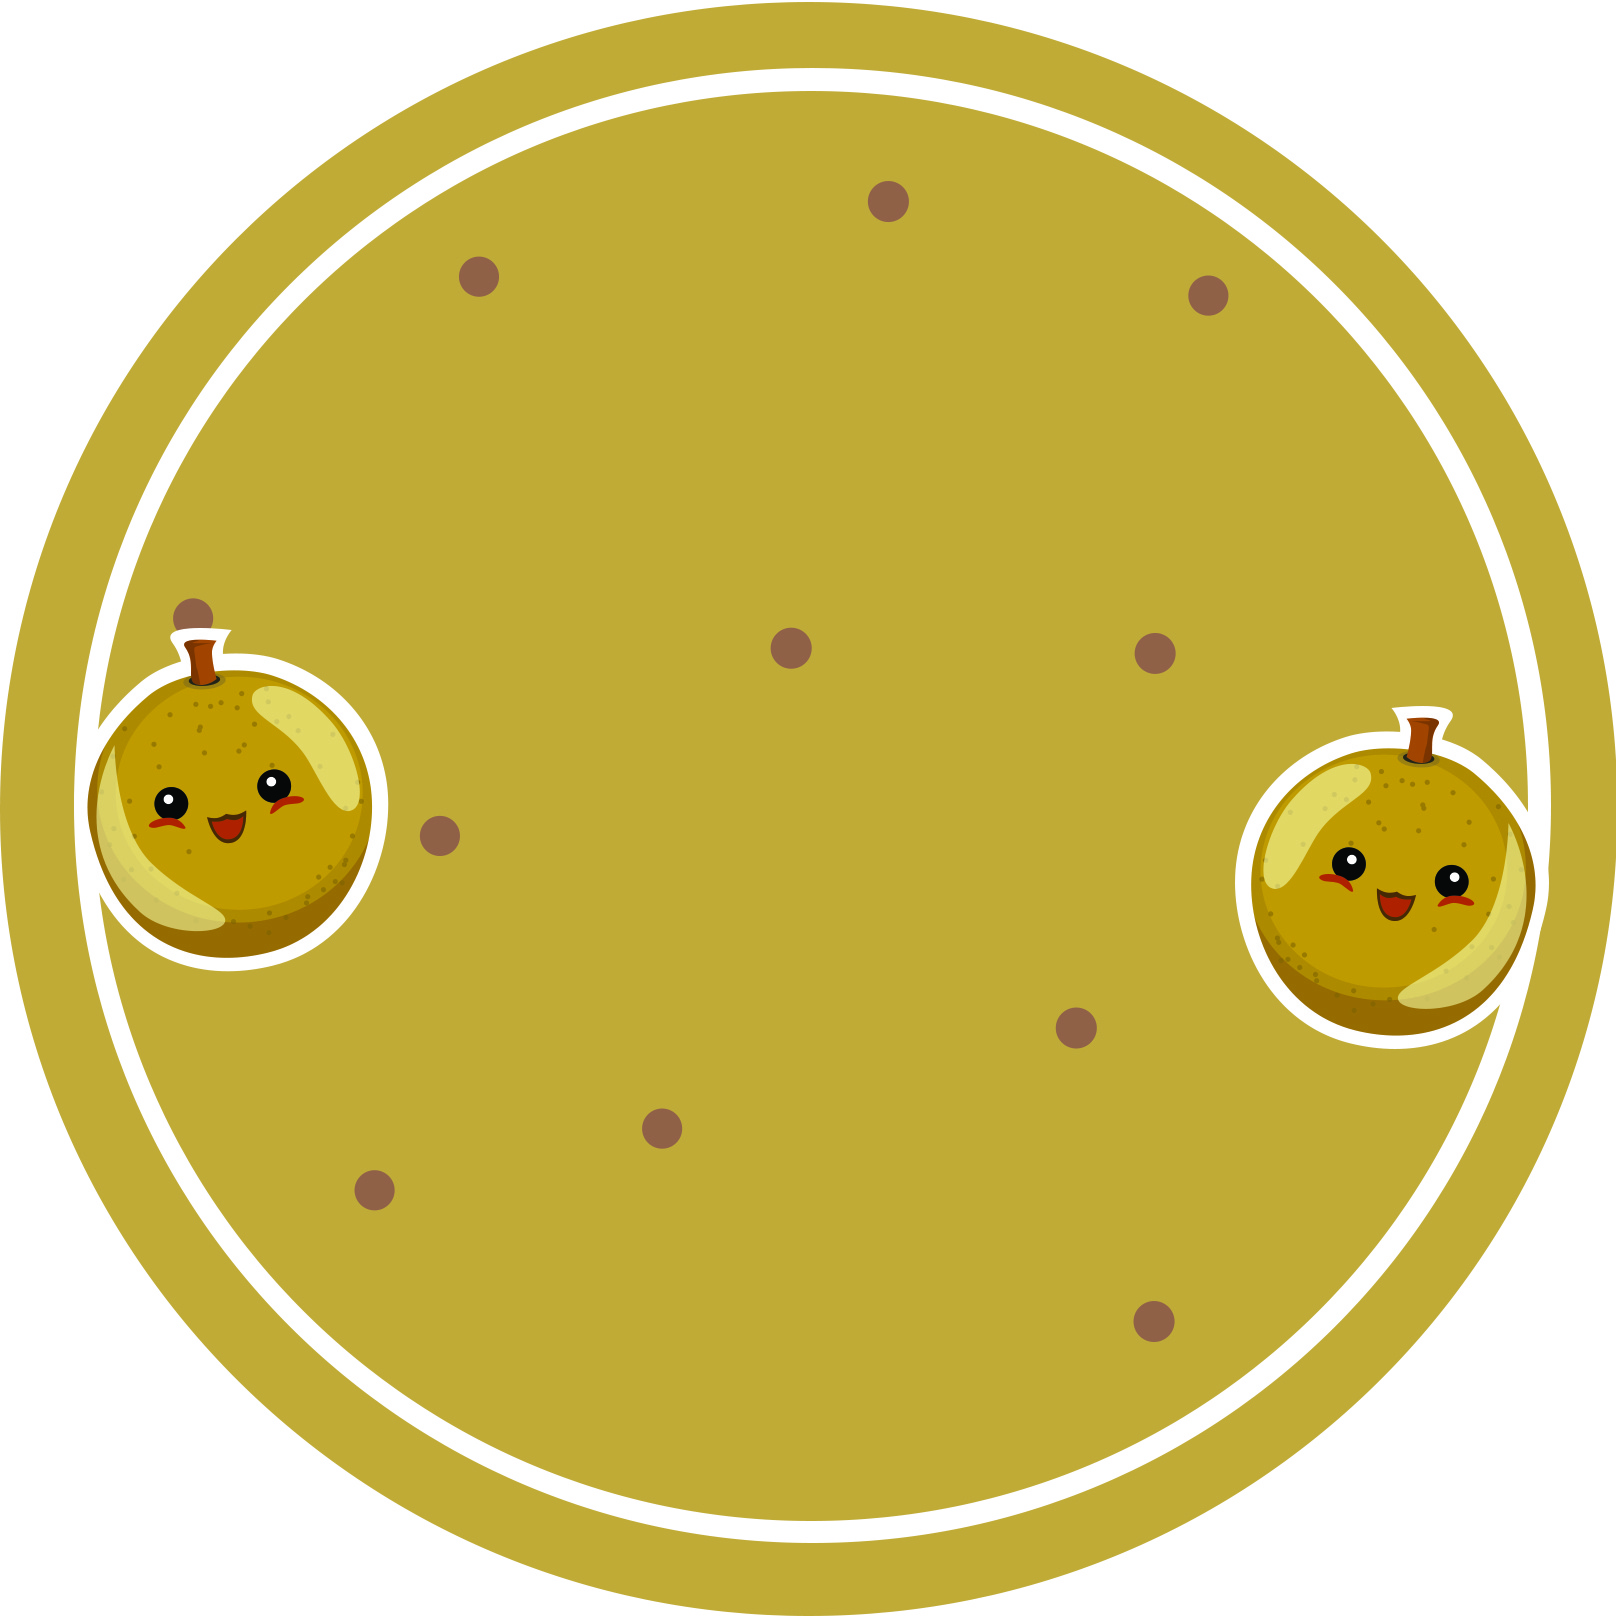
Jam stickers, preserving lables, household lables, round shape labels with matte finish LHMAR17590-Longan Tree
Jam stickers, preserving lables, household lables, round shape labels with matte finish Jam Stickers, Preserving Labels & Household Labels comes with matte finish and available in various sizes to fit jars, bottles, and containers. Material: High-quality matte paper. Designed for excellent print clarity. Compatible with both inkjet and laser printers for versatile printing options. Smooth matte surface ideal for writing with a variety of pens, markers, or pencils without smudging. Durable finish ensures labels remain clear and legible over time. All labels are made to high-quality standards for a clean, long-lasting look.
Brand: LabelHeaven
Category: Home & Garden > Kitchen & Dining > Food Storage Accessories > Food & Beverage Labels